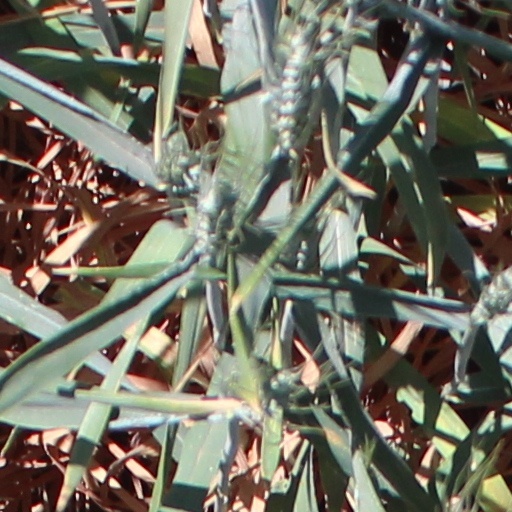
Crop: wheat